Rosenborg Castle Gardens

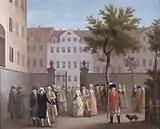
Entrance to Rosenborg Gardens in 1780

Later in the century, as fashions changed, the garden was redesigned. A garden plan from 1669 show a garden maze, a typical feature of the Baroque garden. It had an intricate system of paths which led to a central space with an octagonal summerhouse in its centre. From about 1710, after Frederiksberg Palace had been built, Rosenborg Castle, as well as its gardens, was largely abandoned by the royal family and the gardens were instead opened to the public.